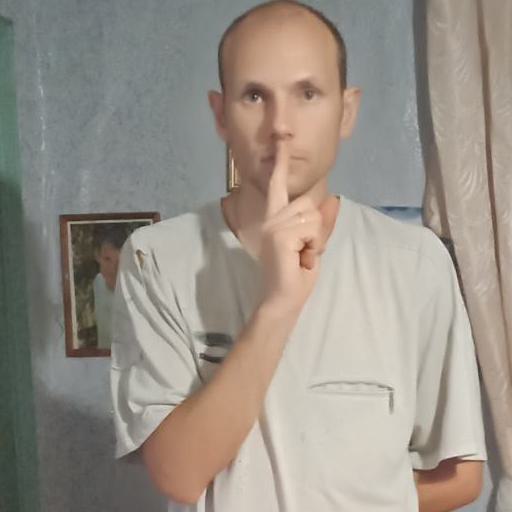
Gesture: mute